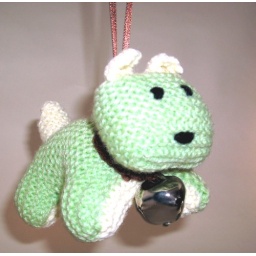
A cute pale green hanging pup with a jingly bell around its neck.